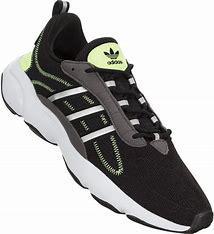
Brand: Adidas
Model: Haiwee